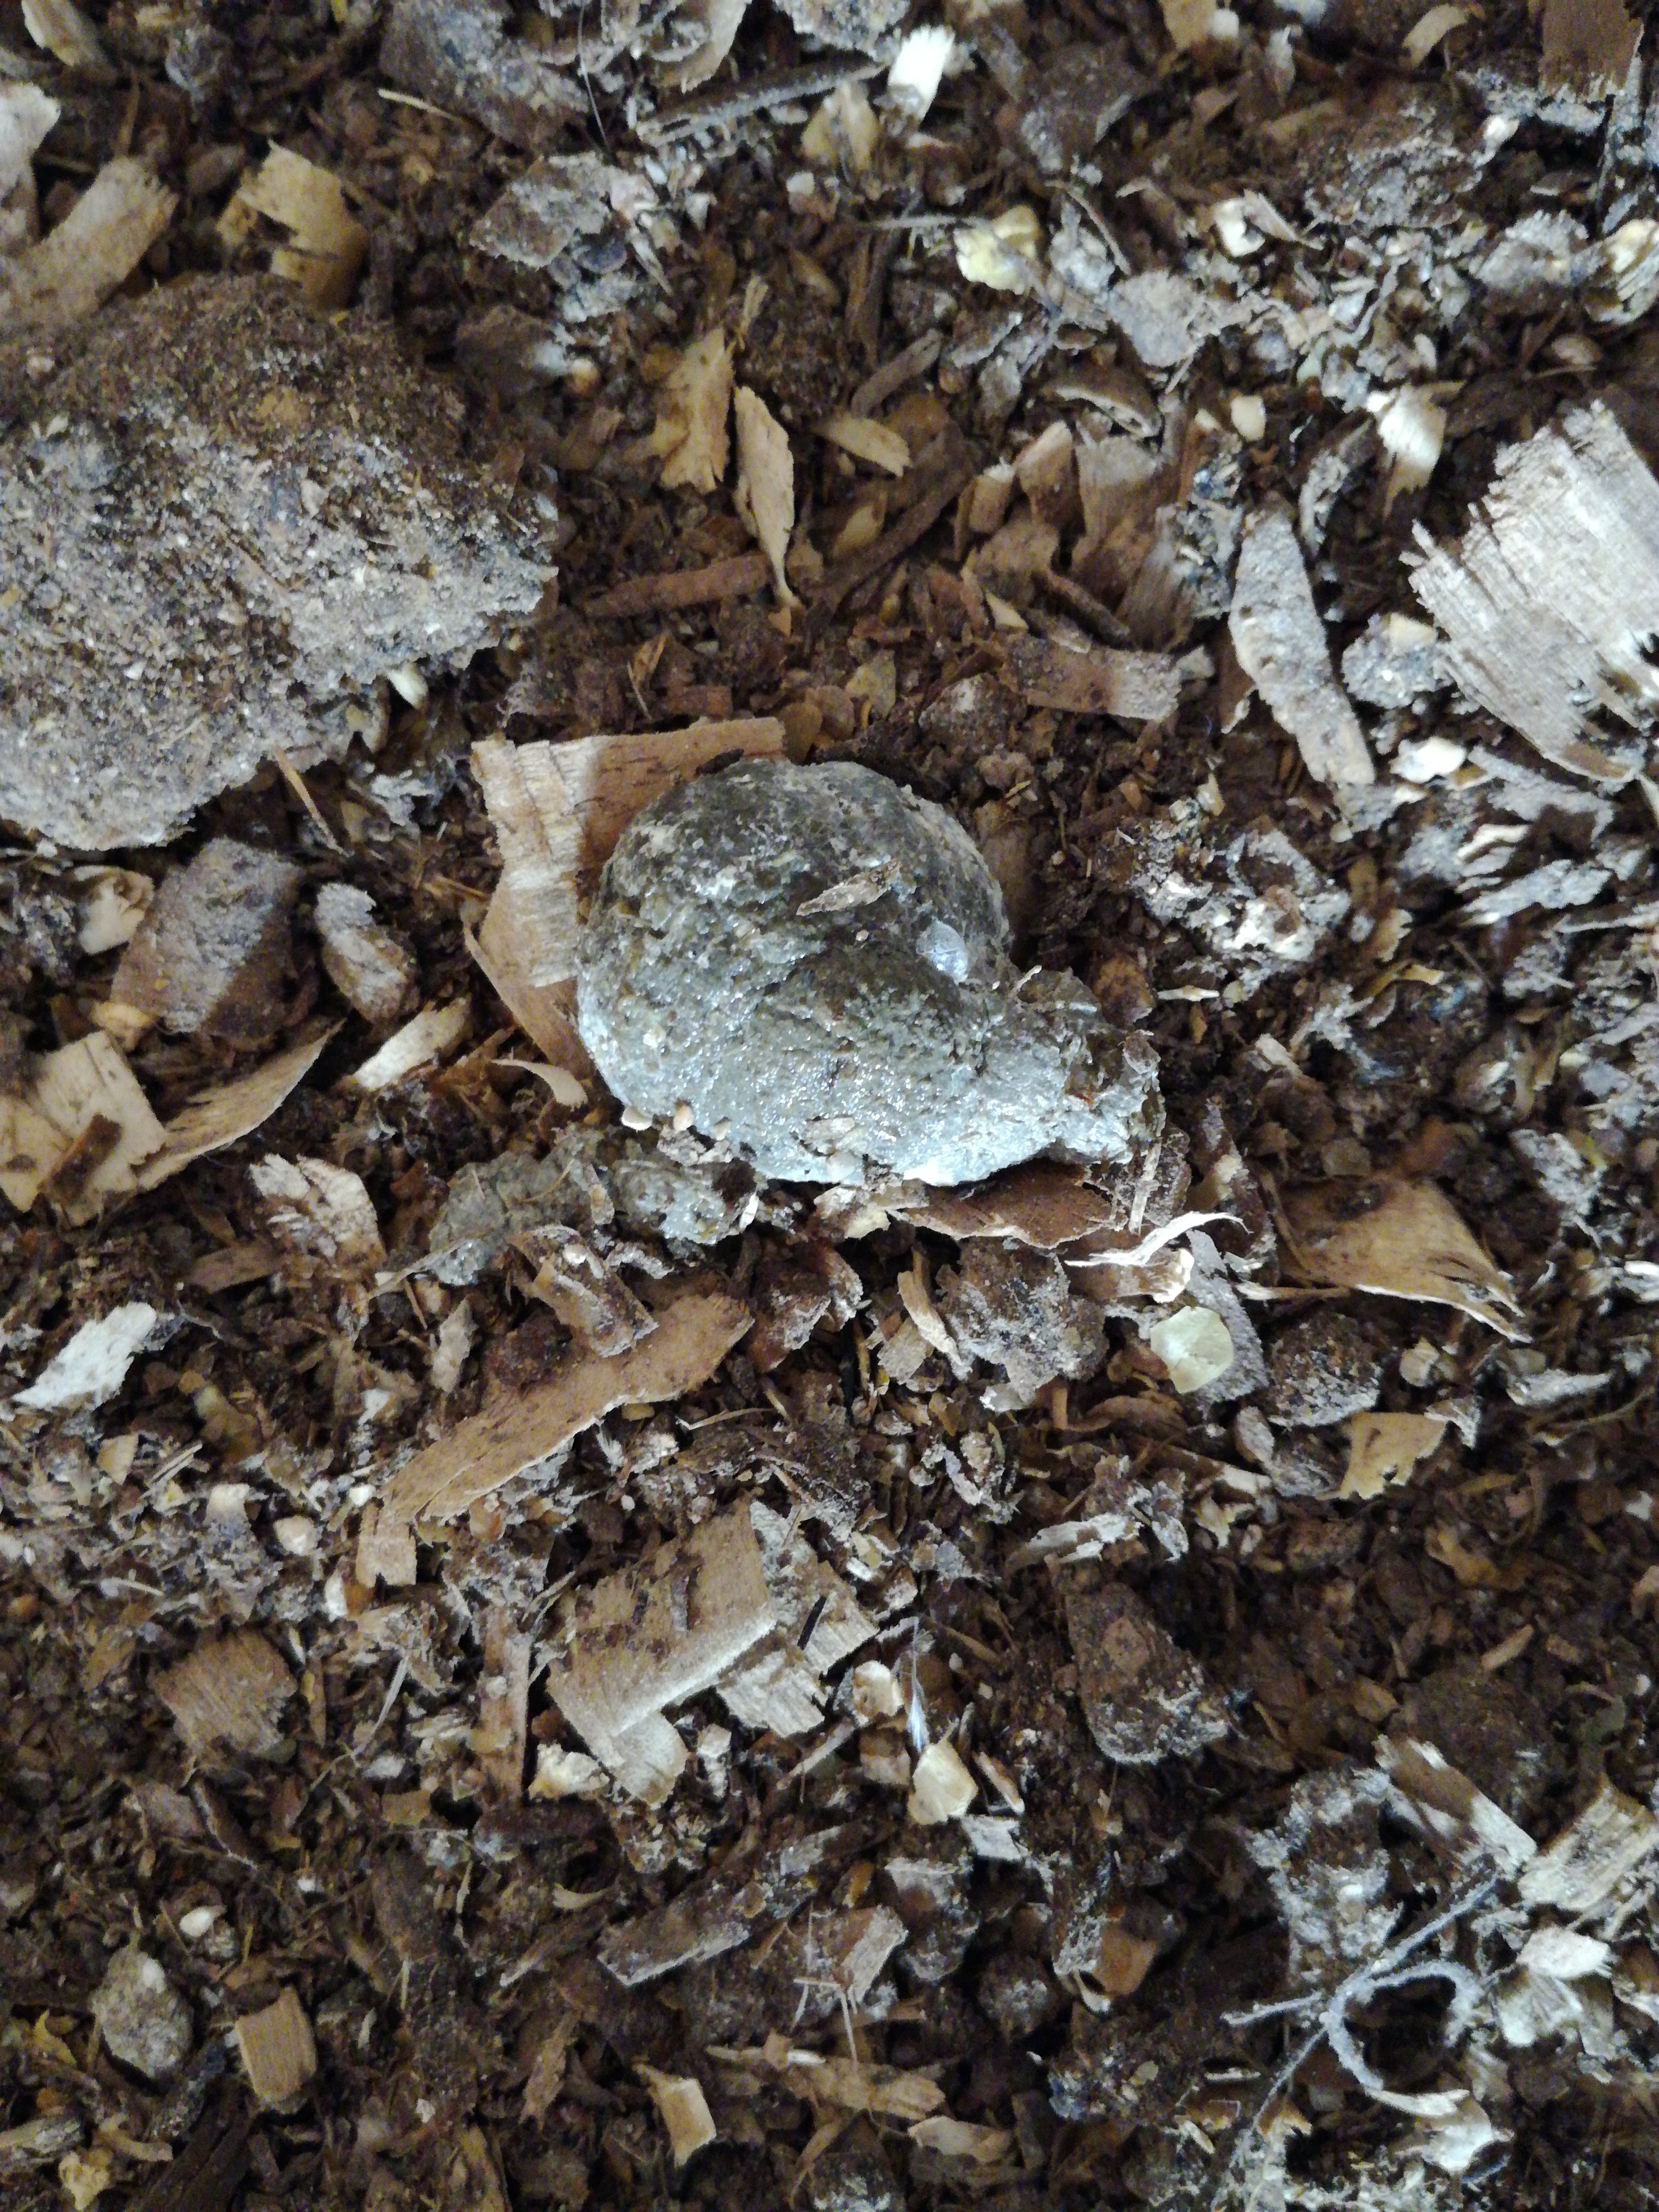
PCR-confirmed diagnosis: Healthy